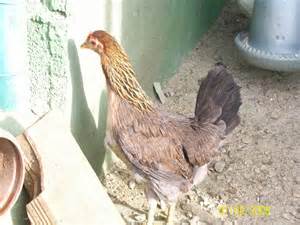
Label: gallina